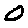
Label: 0